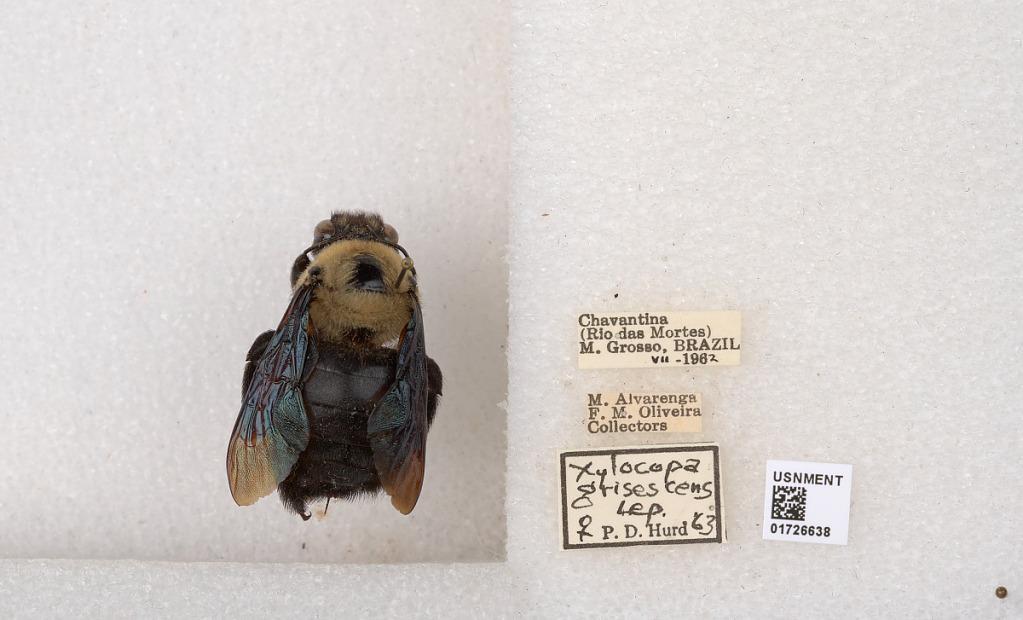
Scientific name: Xylocopa (Neoxylocopa) grisescens Lepeletier
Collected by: M. Alvarenga & F. Oliveira
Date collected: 1962-7-1
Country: Brazil
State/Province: Mato Grosso
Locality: Chavantina (Rio das Mortes)
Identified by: Hurd, P. D.